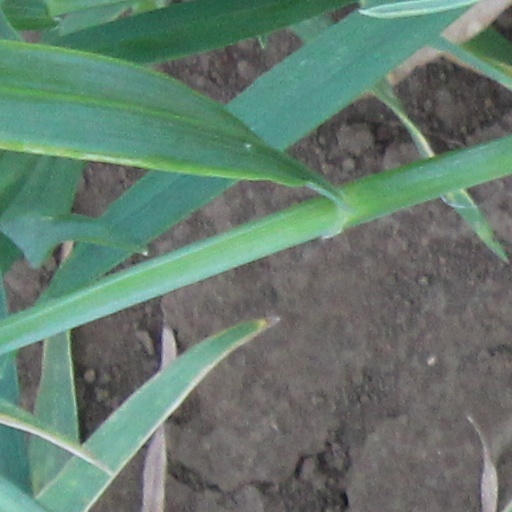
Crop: wheat